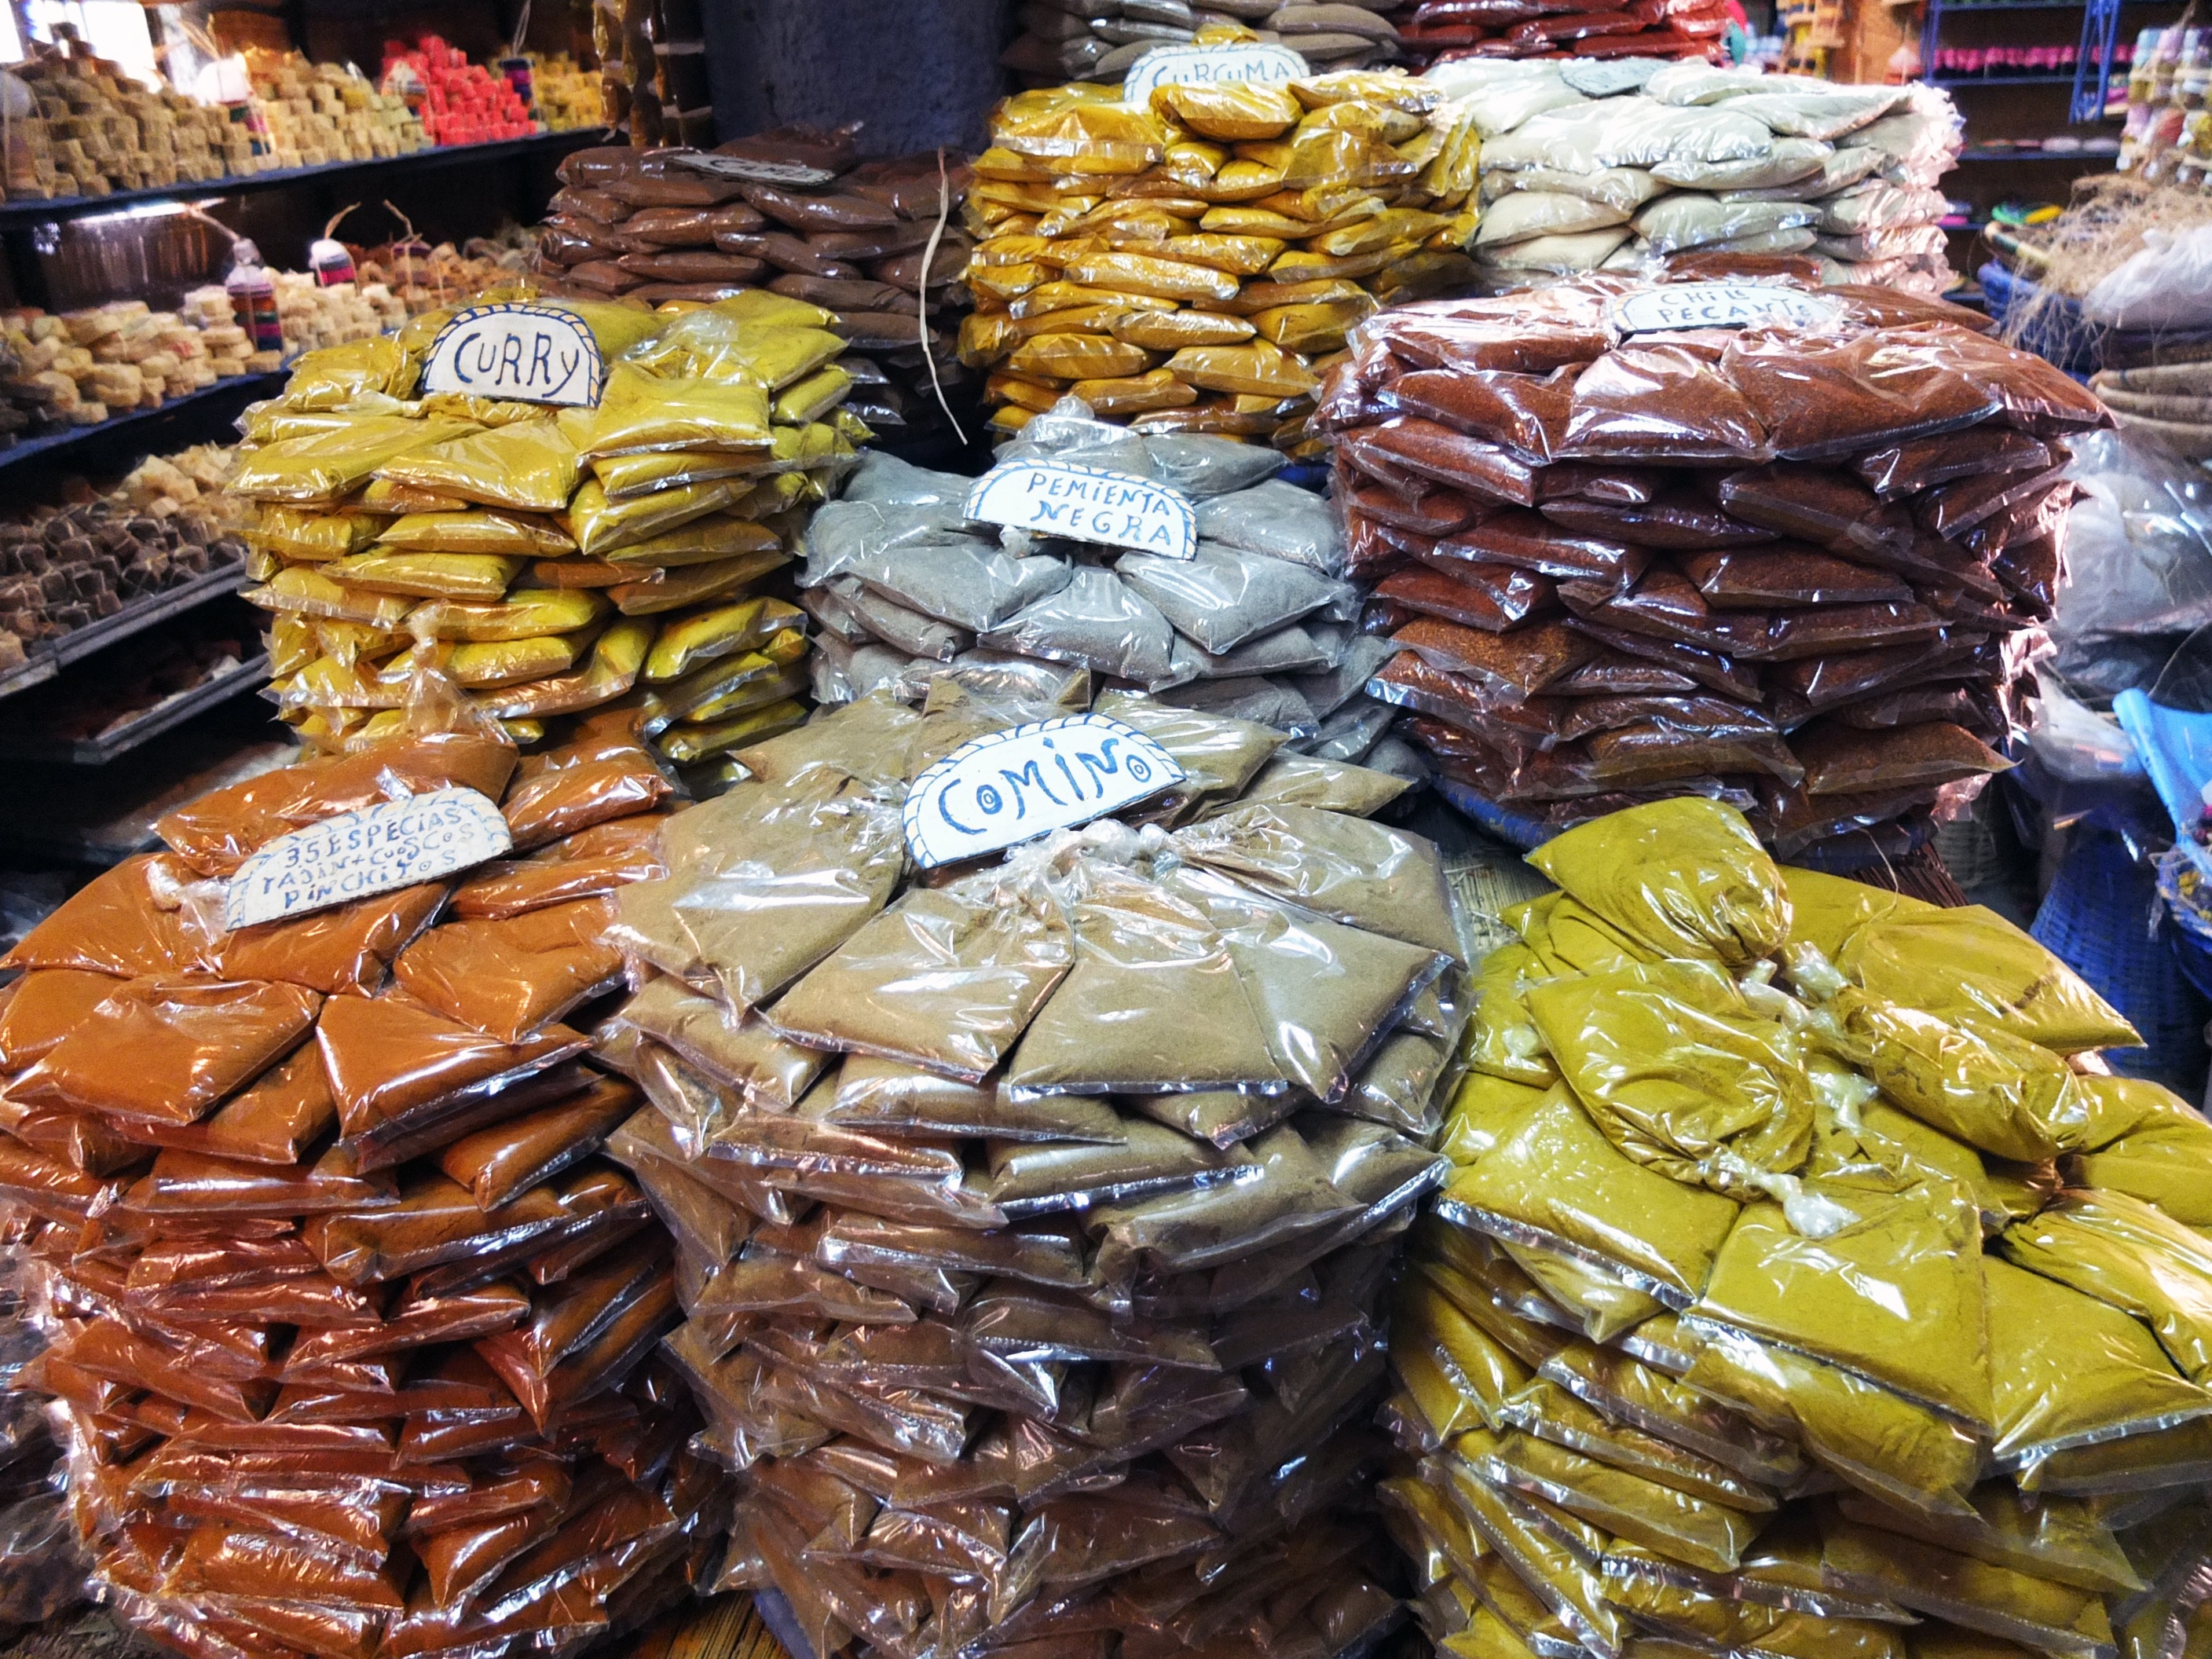
city, shop, meal, food, cooking, produce, color, africa, bazaar, market, yellow, powder, dessert, cuisine, public space, stall, spices, marrakech, morocco, culture, moroccan, traditional, medina, curry, souk, danish pastry, african spices